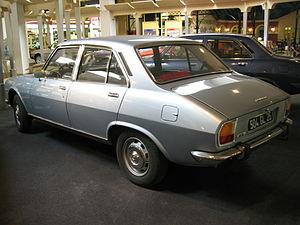
Peugeot 504 - Musée Peugeot de Sochaux
La Peugeot 504 est une automobile de la marque Peugeot, de catégorie 10/11 CV, qui a été commercialisée en Europe entre 1968 et 1996. Sa production a cependant longtemps continué en Amérique du Sud et en Afrique où elle fut produite jusqu'en 2005. Reine de la piste grâce à sa robustesse légendaire, la 504 gagna à plusieurs reprises les principaux rallyes africains. Finalement, elle a connu un grand succès et a été produite à plus de 3,7 millions d'exemplaires sous diverses formes : berline, break, coupé, cabriolet, pick-up, et même 4x4 Dangel.